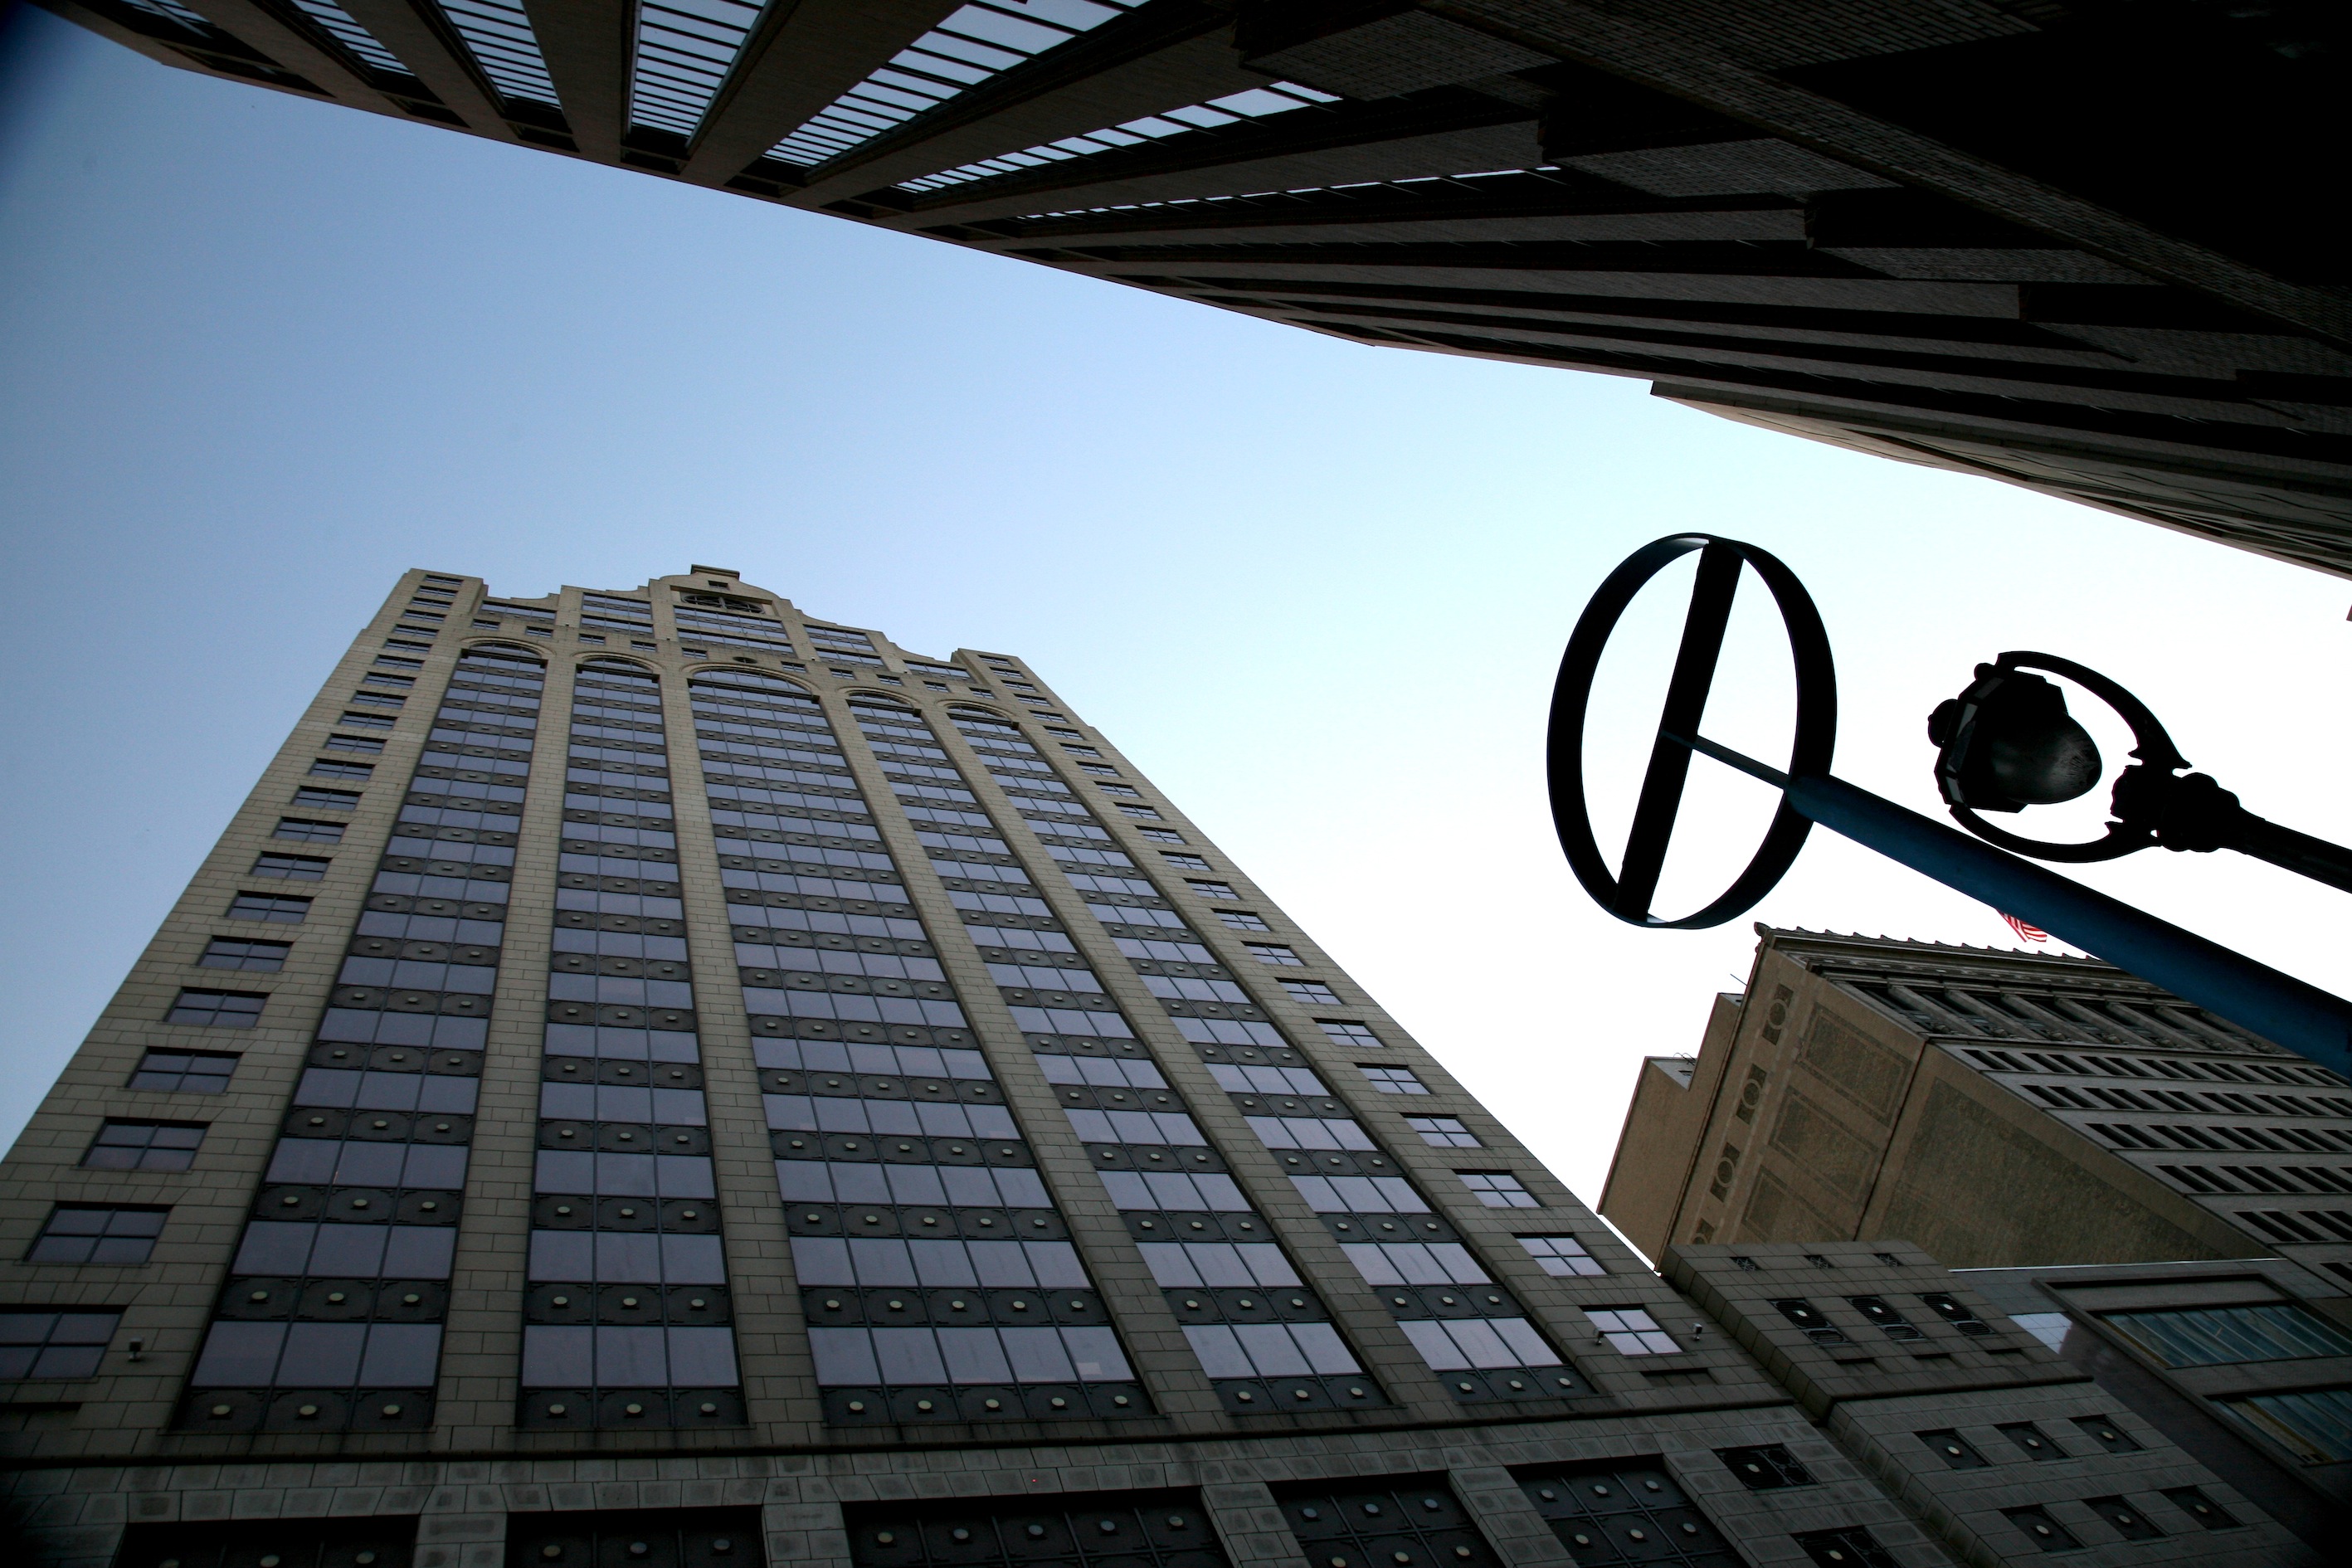
architecture, skyscraper, train, line, facade, factory, hilton, symmetry, buick, shape, metropolis, wisconsin, milwaukee